Ye Olde Curiosity Shop

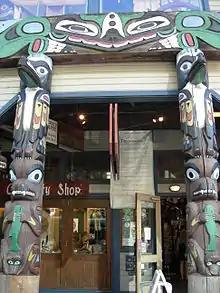
Entrance to the current (Pier 54) shop, flanked by totem poles

Ye Olde Curiosity Shop was founded in late 1899 as Standley's Free Museum and Curio on Second Avenue at Pike Street. It moved in November 1901 and at that time the store was called The Curio; it soon became Standley's Curio. In June 1904 Standley moved his store to the waterfront, renamed it after Charles Dickens's novel "The Old Curiosity Shop", and adopted the motto "Beats the Dickens".